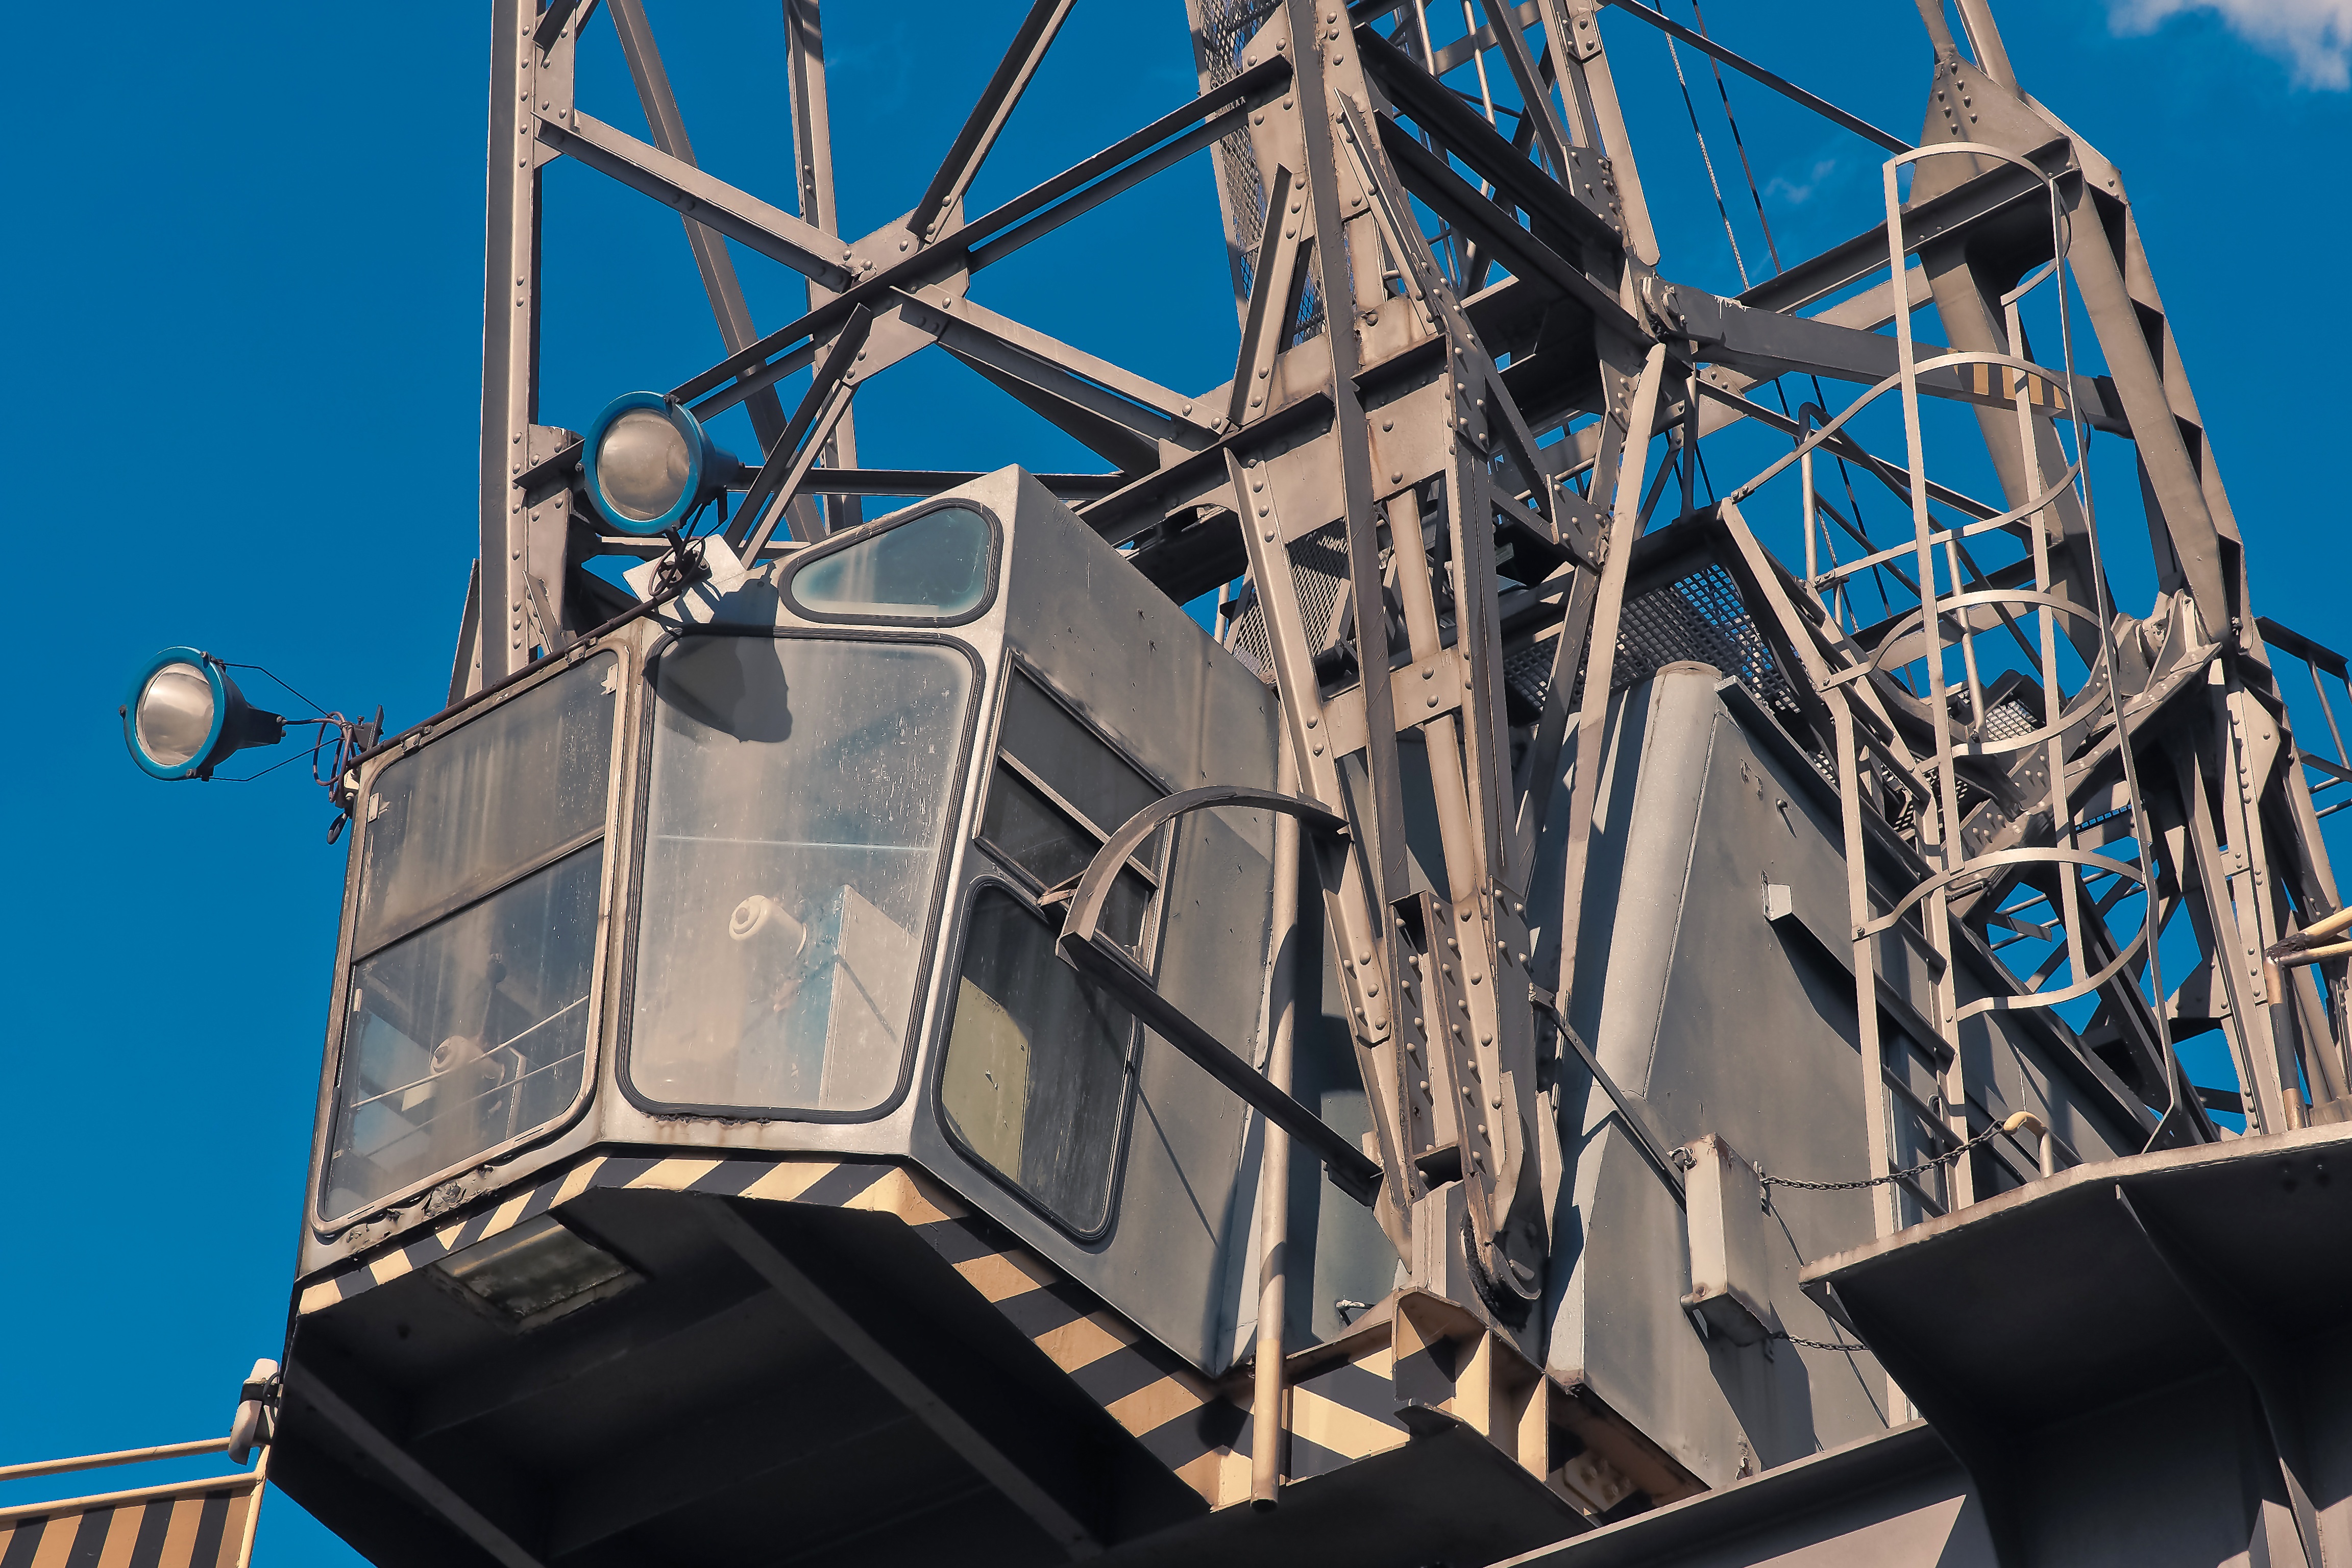
sky, technology, vehicle, amusement park, mast, blue, industry, port, skyward, last, cranes, crane, tourist attraction, winch, harbour cranes, lifting crane, load crane, lift loads, crane boom, load lifter, harbour crane, ship crane, dusseldorf, media harbour, industrial crane, crane systems, inner harbour, loads, cargo transport, jib crane, crane tower, load hook